Cycling in Copenhagen

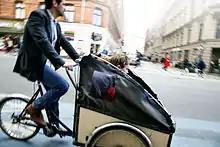
Cargo bike used to transport two kids

Bicycles have been admitted on the city's train network for some time to facilitate mixed-mode commuting, and in 2010, the state railways (DSB), made it free to bring bicycles on the train. Since then the number of passengers bringing a bicycle on the train have more than tripled, growing from 2.1 million to 7.3 million in 2012. To accommodate the growing number of bikes, DSB rebuilt all their S-trains by adding an extra carriage specifically for bikes, while keeping the flexible compartments at each end of the train to accommodate bicycles, as well as prams and wheelchairs, and increased capacity from 22 to 46 bicycles per train. Building on the success, DSB has launched additional bicycle initiatives such as opening bike shops in 10 stations, where customers can leave bikes for repair on their morning commute and retrieve them on their way home. The company has also introduced various bicycle discounts in their loyalty programme, vowed to install ramps on all stairs and drastically expand bicycle parking at stations.